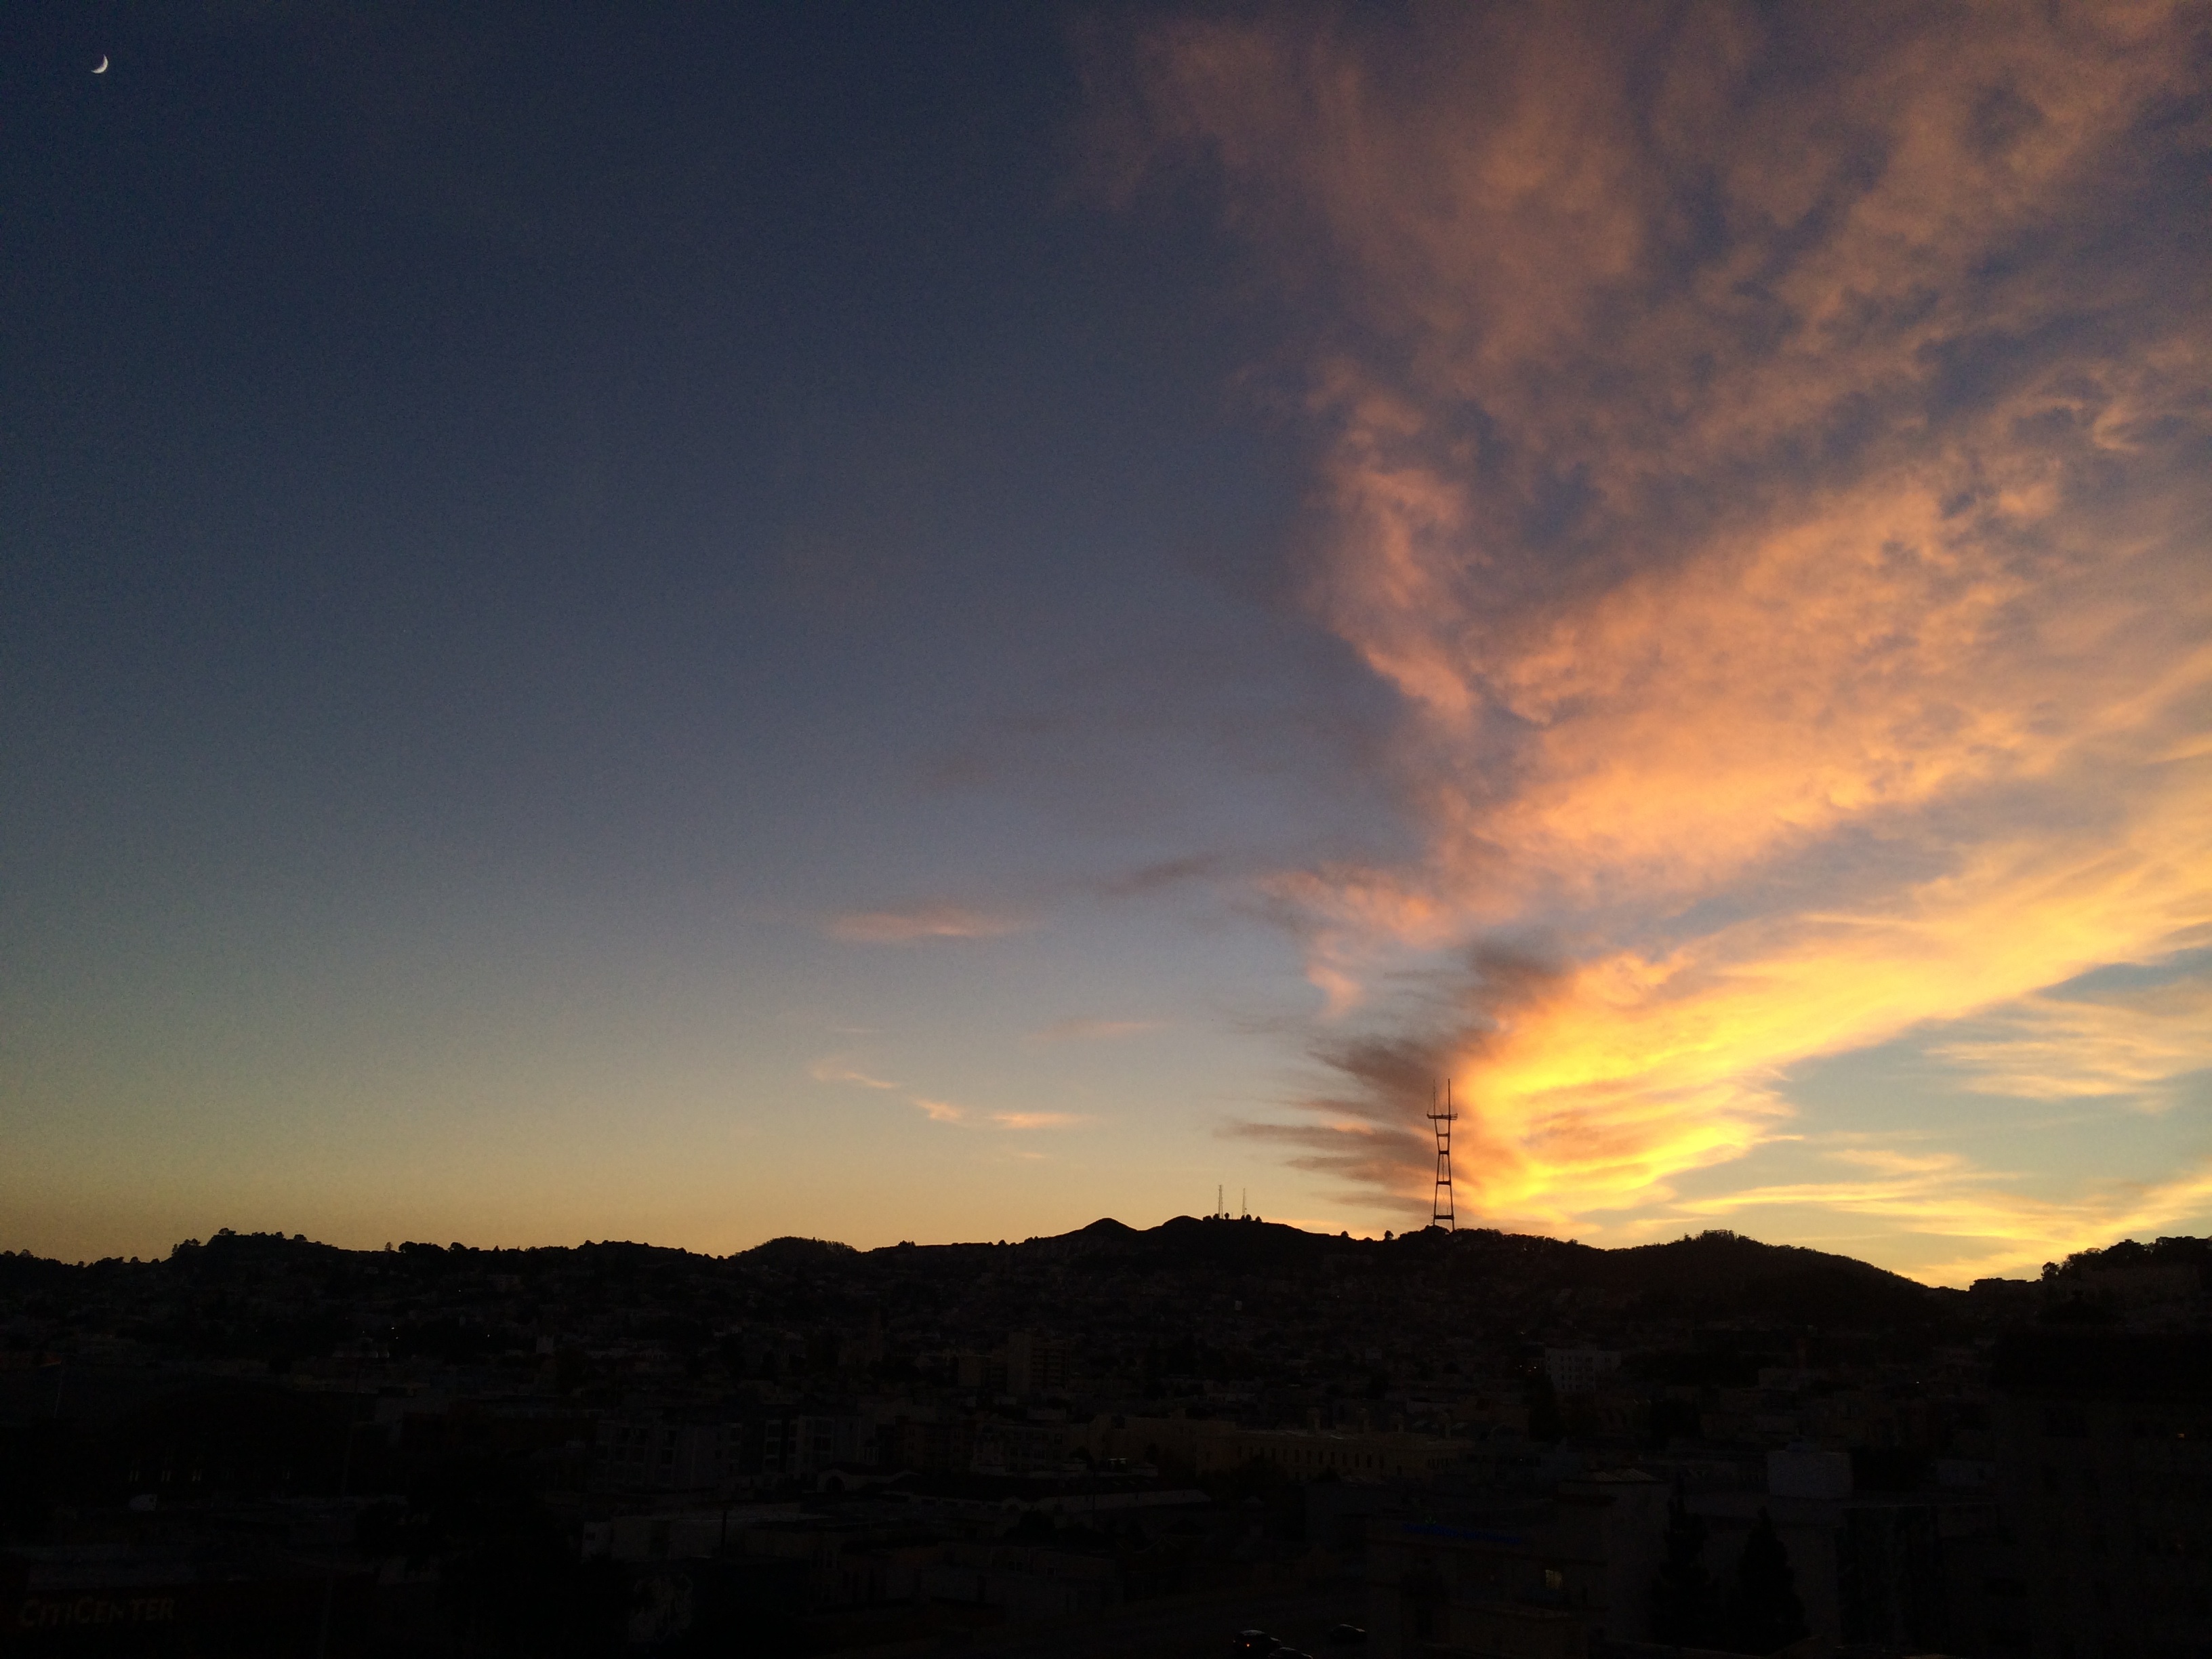
horizon, cloud, sky, sun, sunrise, sunset, sunlight, morning, dawn, atmosphere, dusk, evening, afterglow, astronomical object, meteorological phenomenon, red sky at morning